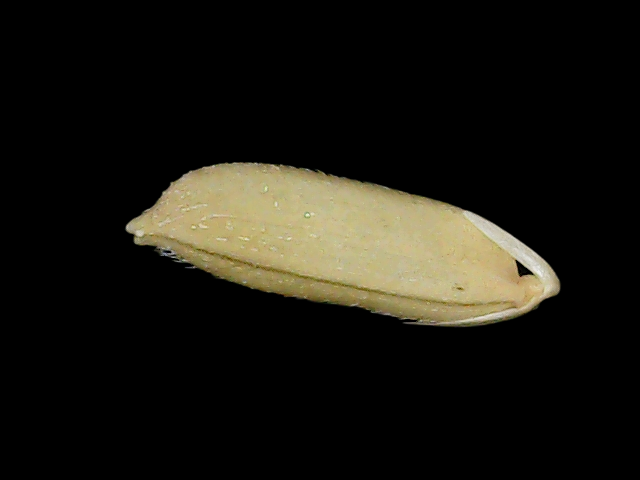
Rice variety: Br23